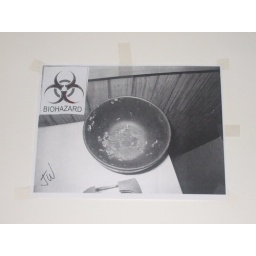
My boss made this for me when i left a bowl with ramen noodles in my office too long!